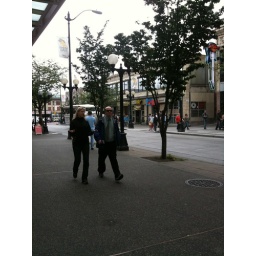
Walking in sand shoes